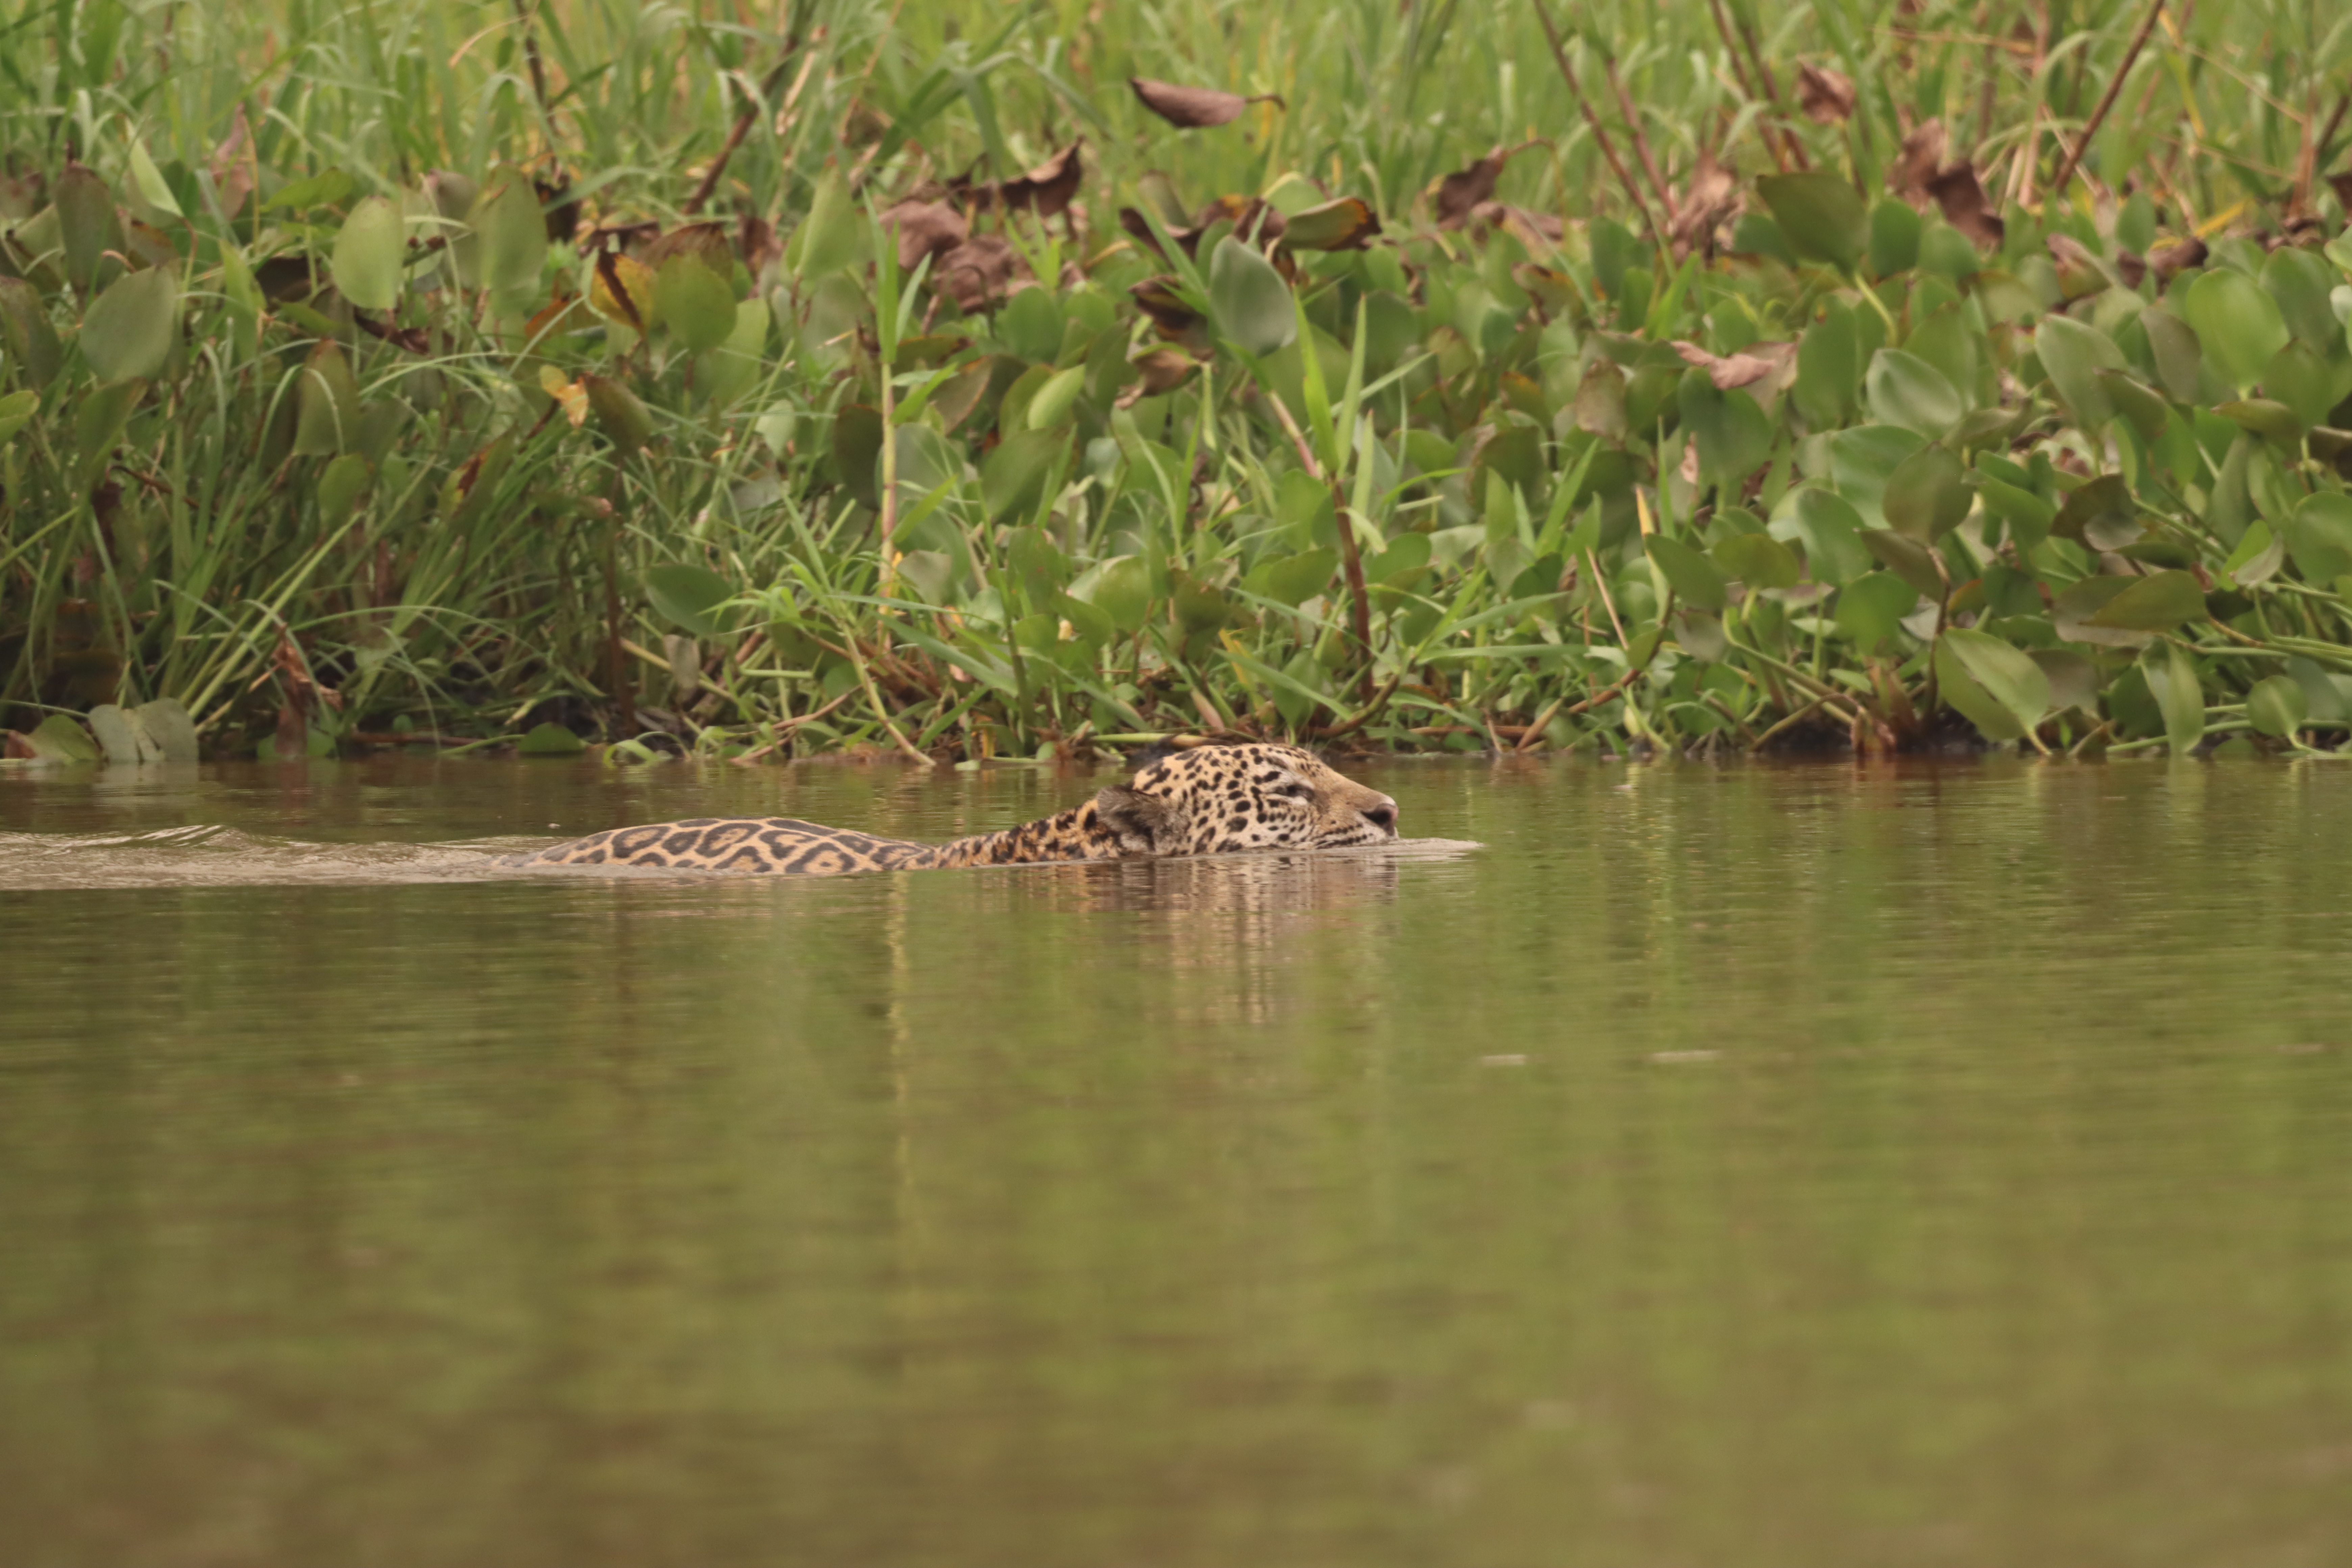
Jaguar: Patricia